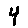
Label: 4